Frankish language

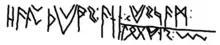
Bergakker inscription

Very little is known about what the language was like during this period. One older runic sentence (dating from around 425–450 AD) is on the sword scabbard of Bergakker which is either a direct attestation of the Old Franconian language or the earliest attestation of Old Low Franconian (Old Dutch) language. Another early sentence from the early 6th century AD (that is also described as the earliest sentence in Old Dutch as well) is found in the Lex Salica. This phrase was used to free a serf: